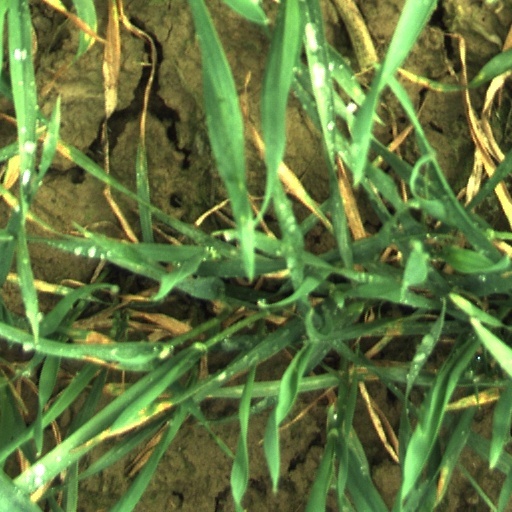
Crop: wheat